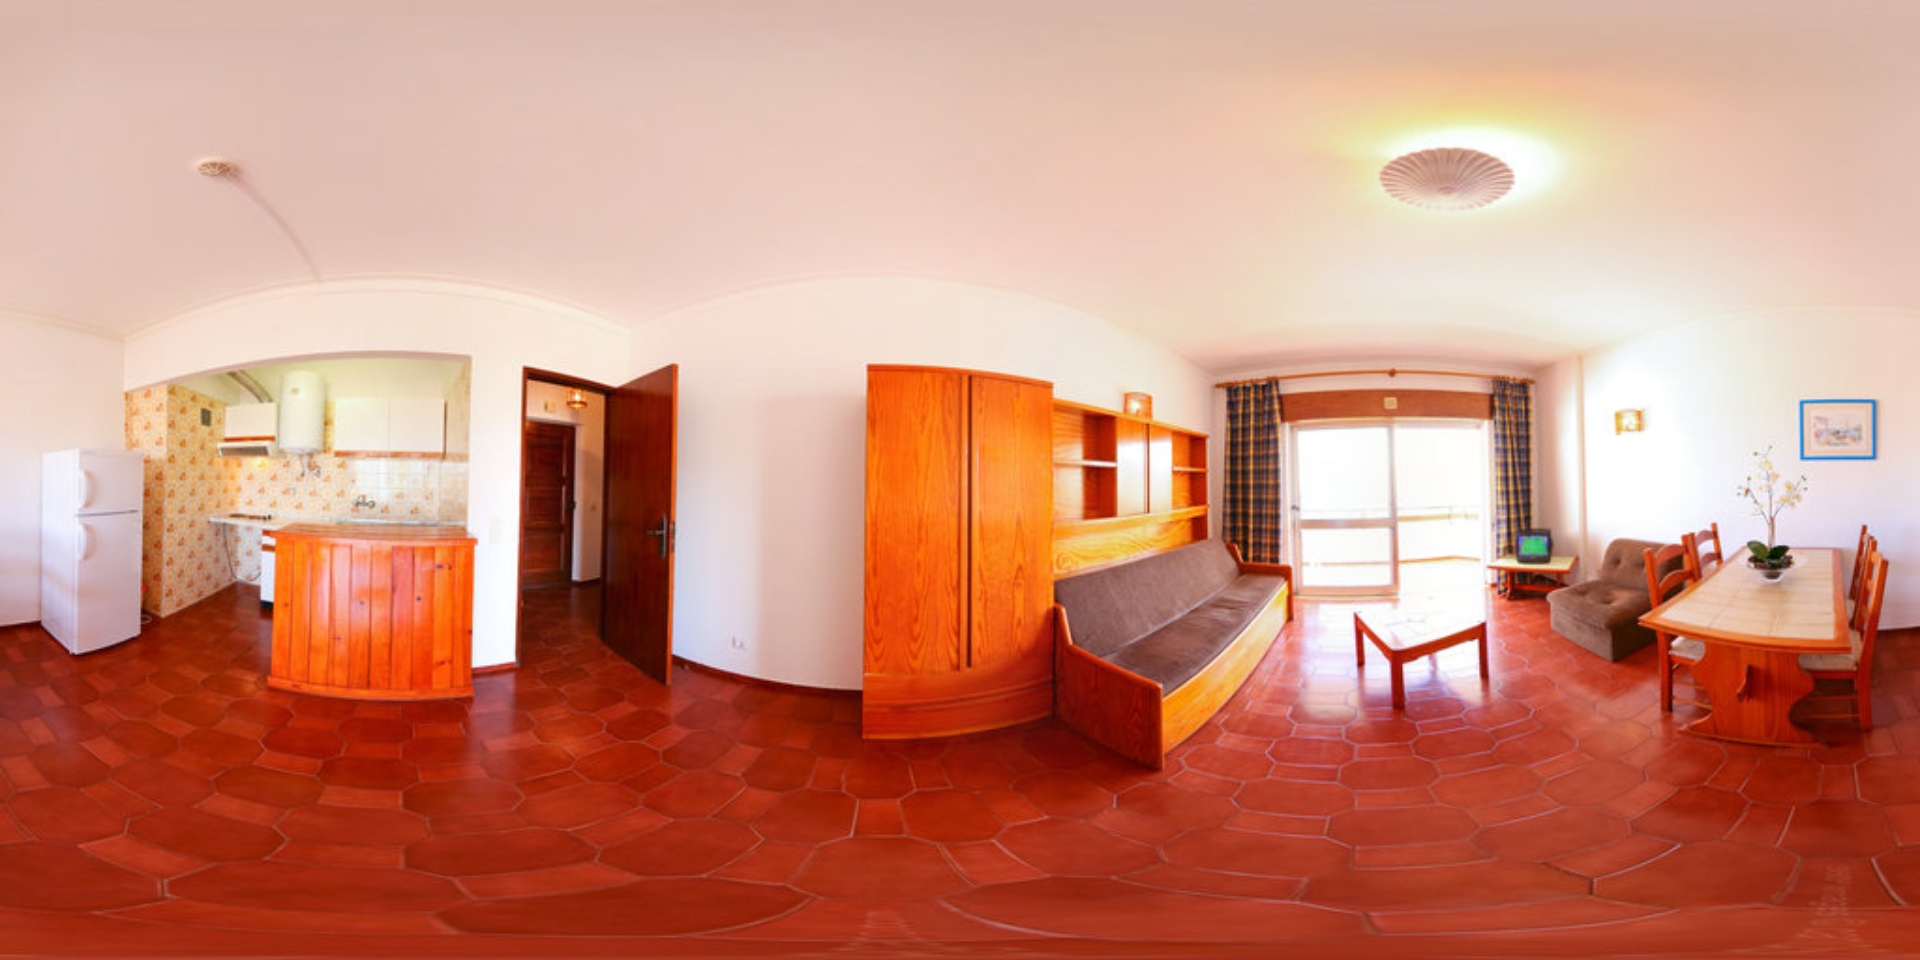
Referred object: the plant with flowers on the table

Referred object: the tall wooden wardrobe